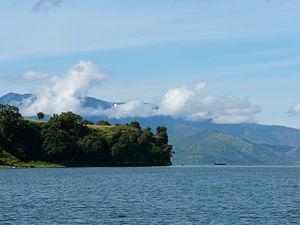
Cet article recense les sites inscrits au patrimoine mondial au Kenya.
Rusinga, d'origine volcanique, est une île du lac Victoria située à l'est de l'île de Mfangano dans le comté de Homa Bay au Kenya connue pour ses découvertes préhistoriques et paléontologiques de premières importances.